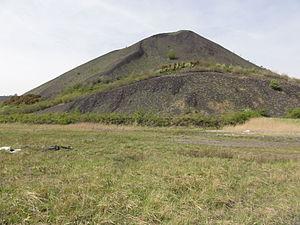
Terril n° 87 dit Lavoir Hénin Est, fosse n° 2 - 2 bis de la Compagnie des mines de Dourges et lavoir dans le bassin minier du Nord-Pas-de-Calais, Dourges, Pas-de-Calais, Nord-Pas-de-Calais, France. Le terril no 87 est inscrit sur la liste du patrimoine mondial de l'Unesco le 30 juin 2012 et y constitue en partie le site no 46.
L’échangeur d'Hénin-Beaumont-Lens est un échangeur autoroutier situé à Dourges dans le Pas-de-Calais en région Hauts-de-France. L'échangeur permet la connexion entre les autoroutes A1 et A21. Sa structure est complexe car ses bretelles s'enroulent autour de deux lignes ferroviaires qui se croisent au même endroit : la LGV Nord et la ligne de Lens à Ostricourt.
Dans le bassin minier du Nord-Pas-de-Calais, 339 terrils sont recensés. En 1969, les Houillères leur ont attribué un numéro individuel, pour les référencer, et les exploiter. Ils sont numérotés d'ouest en est, du nᵒ 1 au 202. Une liste complémentaire a été créée dans les années 1970. Les sites y sont numérotés de 203 à 260, sans logique spécifique, chaque numéro ayant été attribué en fonction des sites susceptibles d'être exploités. Certains sites étant composés de plusieurs terrils annexes ou satellites, une lettre suit le numéro.
La fosse nᵒ 2 - 2 bis dite Sainte-Henriette de la Compagnie des mines de Dourges est un ancien charbonnage du Bassin minier du Nord-Pas-de-Calais, situé à Hénin-Beaumont. La fosse nᵒ 1 est commencée en juillet 1850, par une méthode de fonçage originale, mais des venus d'eau trop forte ont cassé le cuvelage, et le puits a été ensablé. La fosse nᵒ 1 est abandonnée à l'état d'avaleresse en août 1854. Une fosse nᵒ 1 bis, plus tard renommée nᵒ 2 est entreprise immédiatement après à quarante mètres à l'ouest, et entre en exploitation en mars 1856. La Compagnie de Dourges ouvre ensuite d'autres fosses dans la concession. Des habitations sont bâties près de la fosse. Deux terrils nᵒˢ 87 et 92 sont édifiés au nord de la fosse. Un puits nᵒ 2 bis est ajouté à partir de 1901 à 455 mètres à l'est du puits nᵒ 2, et opérationnel en décembre 1905. La fosse est détruite durant la Première Guerre mondiale. Le puits nᵒ 2 est reconstruit avec un chevalement en béton armé.